History of copyright

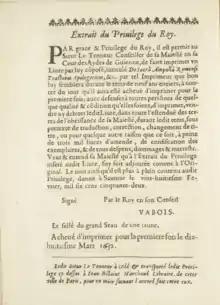
1652 example

In pre-revolutionary France all books needed to be approved by official censors and authors and publishers had to obtain a royal privilege before a book could be published. Royal privileges were exclusive and usually granted for six years, with the possibility of renewal. Over time it was established that the owner of a royal privilege has the sole right to obtain a renewal indefinitely. In 1761 the Royal Council awarded a royal privilege to the heirs of an author rather than the author's publisher, sparking a national debate on the nature of literary property similar to that taking place in Britain during the battle of the booksellers.